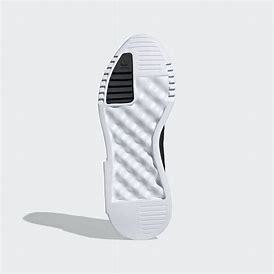
Brand: Adidas
Model: Geodiver Primeblue